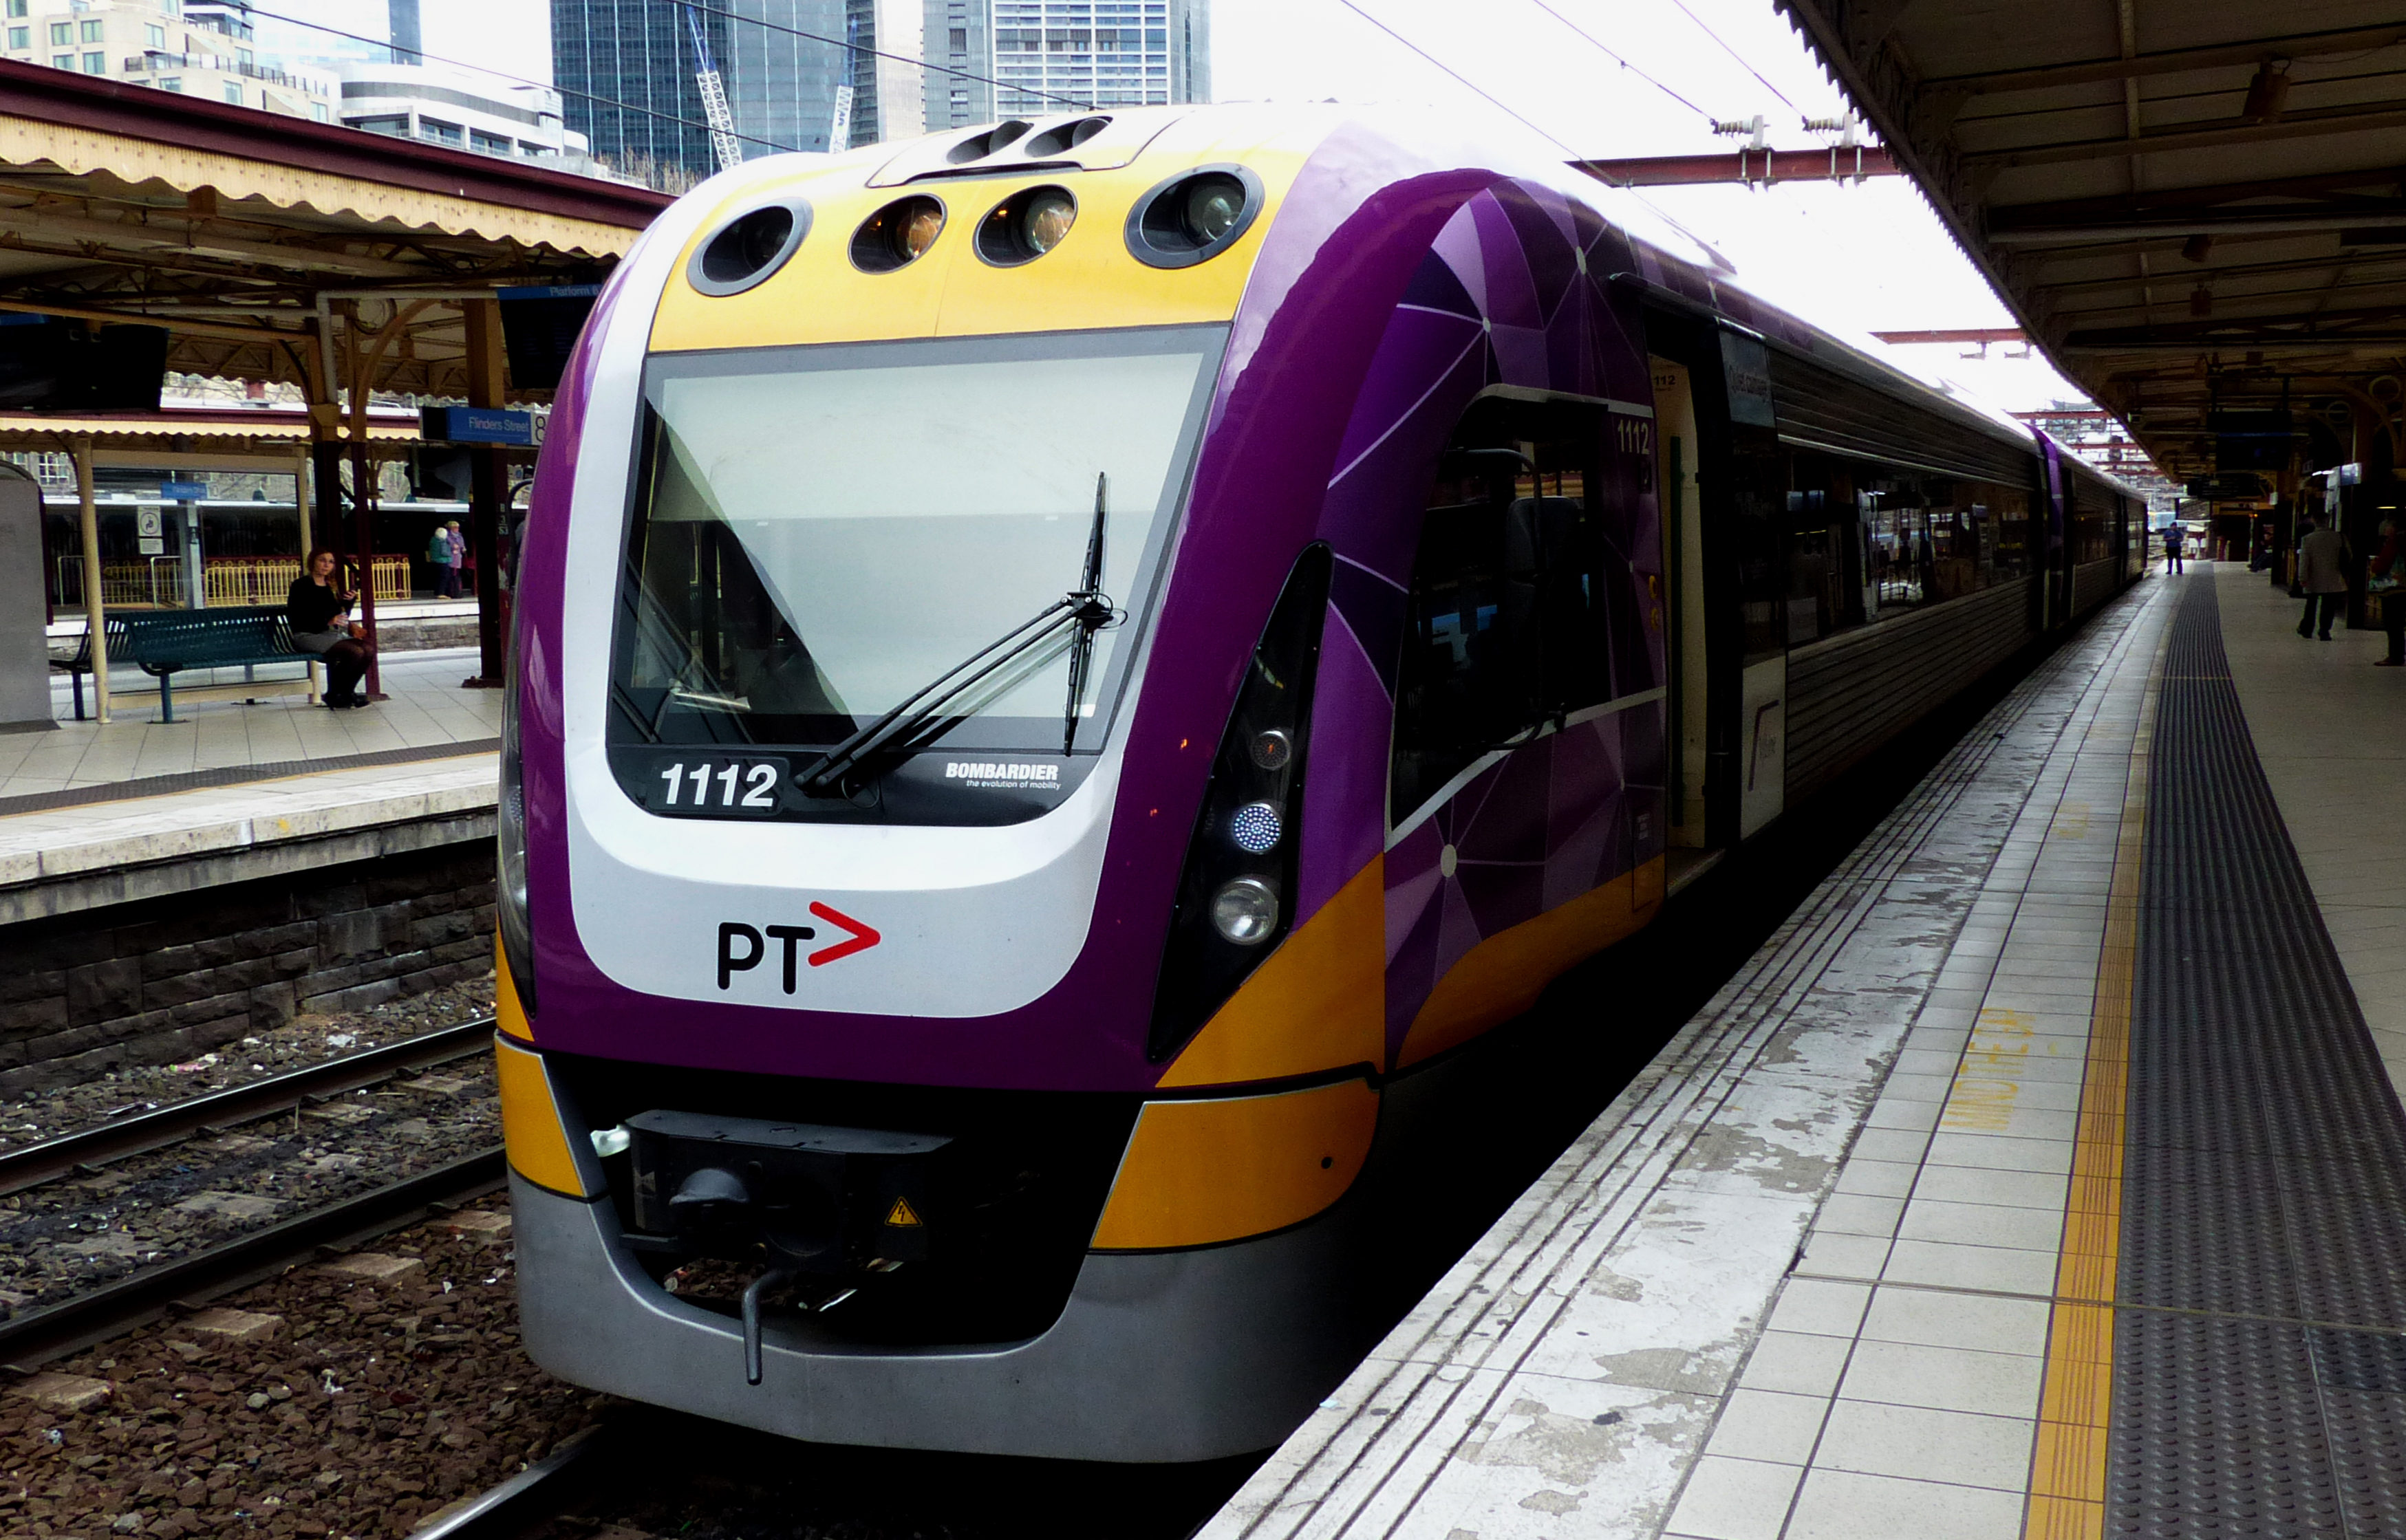
train, transport, vehicle, public transport, lumixfz200, railways, bombadiertrain, passenger, rail transport, land vehicle, rolling stock, metropolitan area, rapid transit, high speed rail